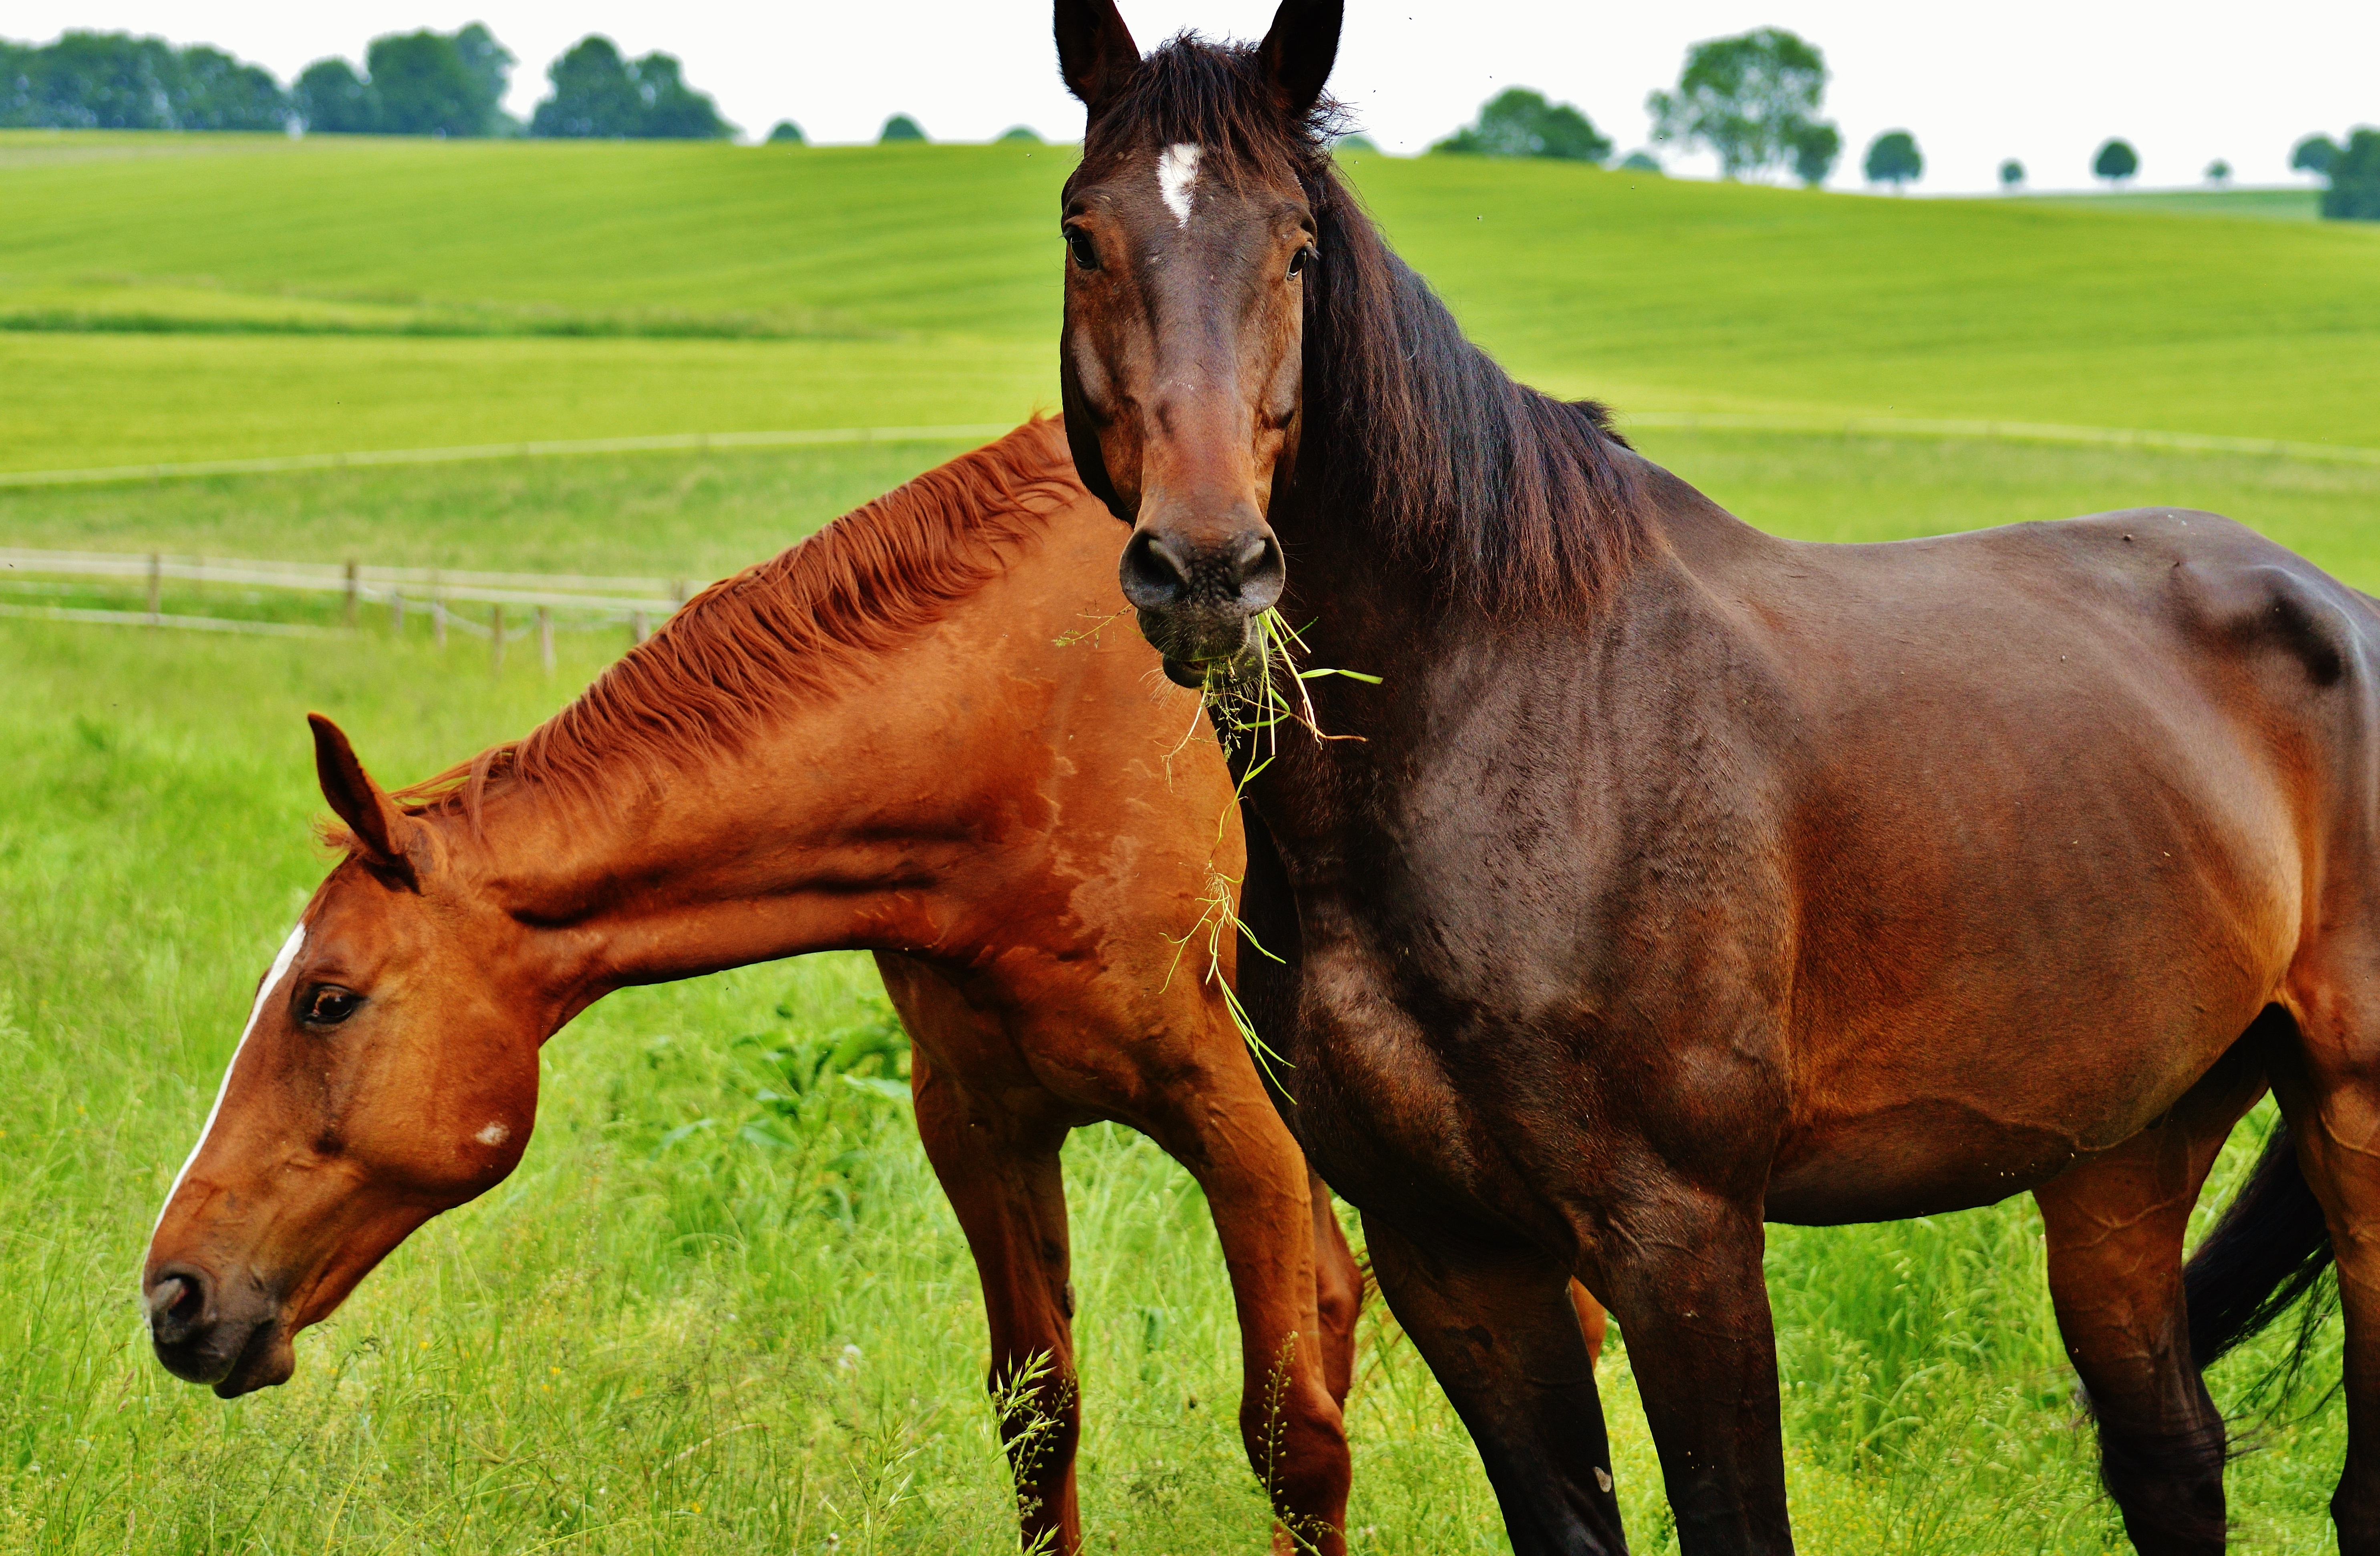
nature, grass, meadow, prairie, play, green, pasture, grazing, horse, brown, rein, mammal, stallion, mane, eat, fauna, graze, bridle, paddock, horses, grassland, vertebrate, mare, coupling, foal, for two, colt, romp, pack animal, horse like mammal, mustang horse